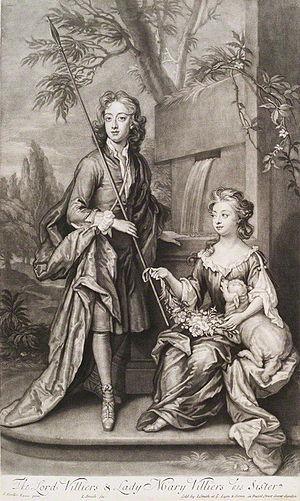
William Villers, 2ᵉ comte de Jersey, titré vicomte de Villiers de 1697 à 1711, était un pair et homme politique anglais de la famille Villiers.